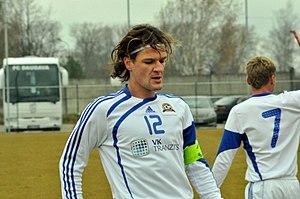
Māris Smirnovs est un footballeur de nationalité lettonne et d'ethnie russe né le 2 juin 1976 à Daugavpils.